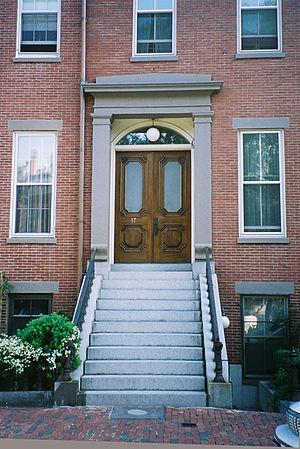
Le South End est un quartier de Boston, au Massachusetts, au nord-est des États-Unis. Il est connu pour son architecture du XIXᵉ siècle et sa communauté gaie.